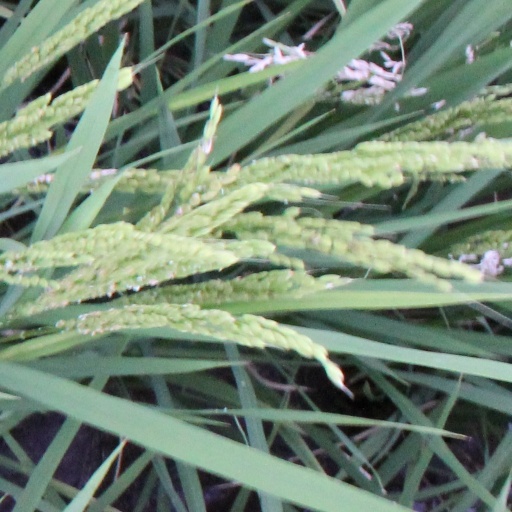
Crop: rice